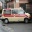
Label: ambulance